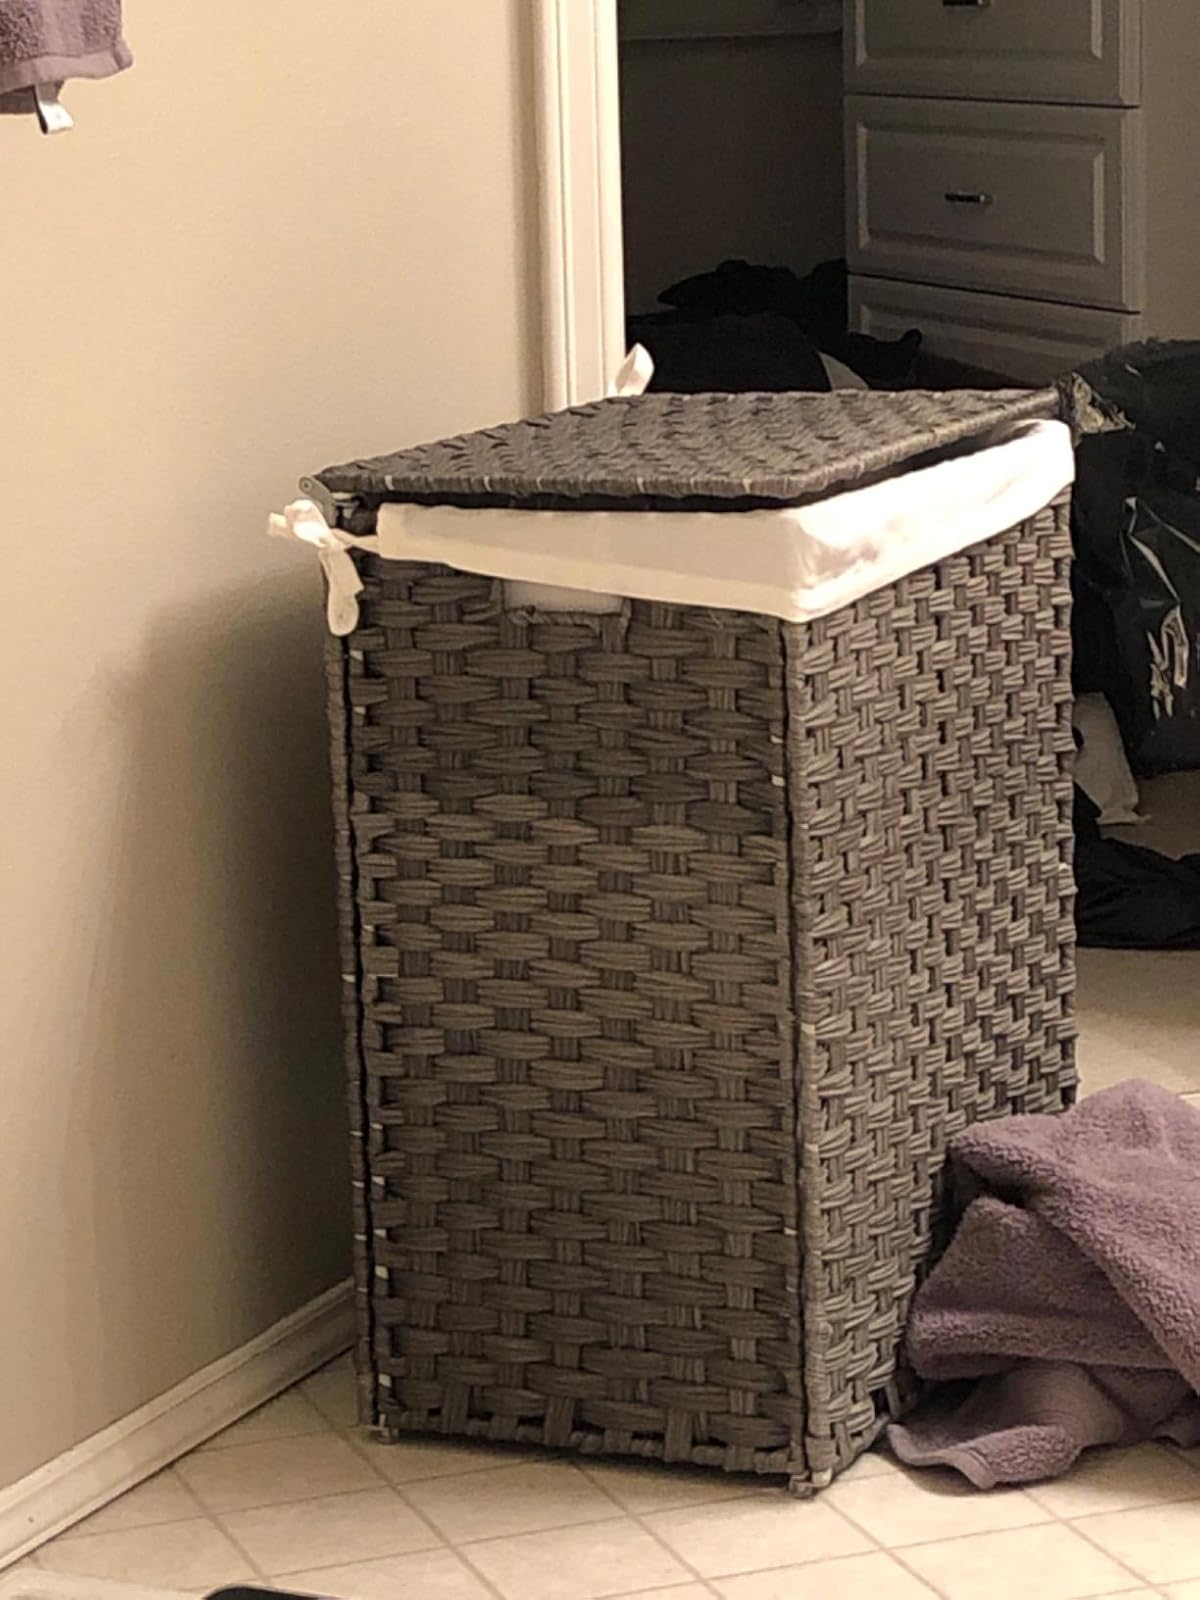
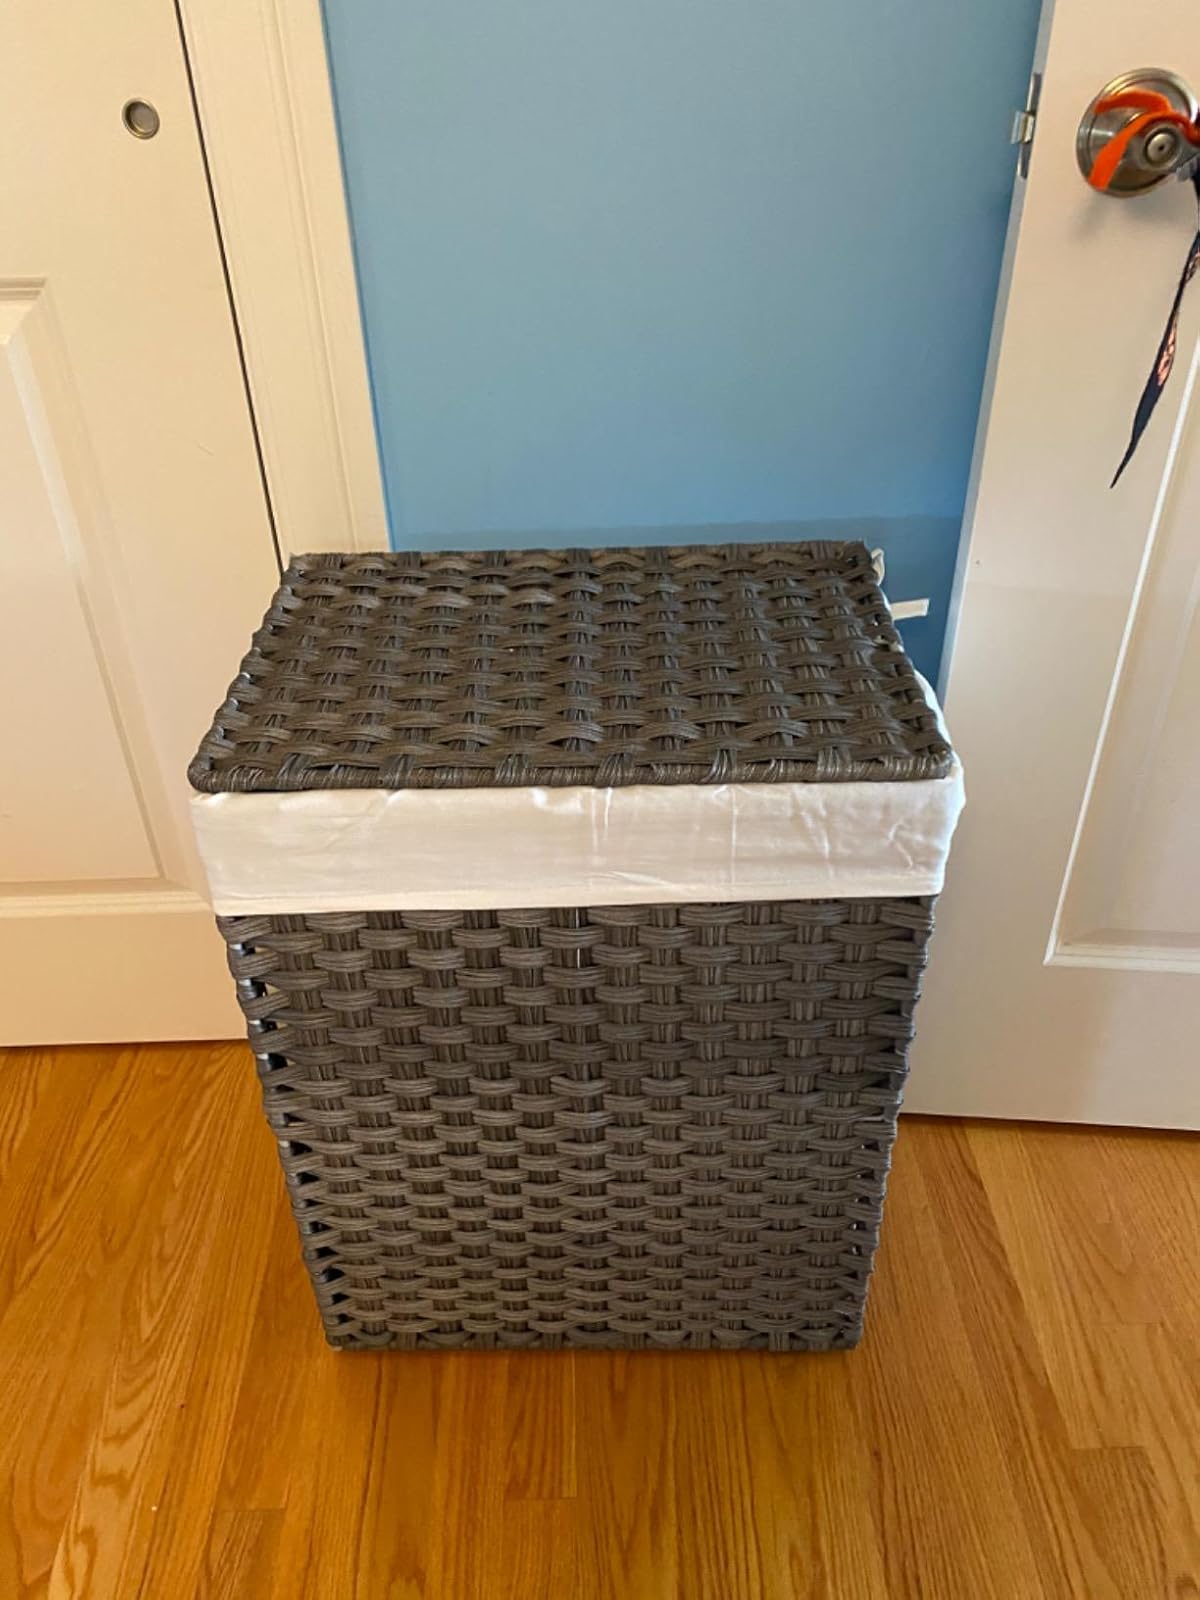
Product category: items_hamper
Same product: yes